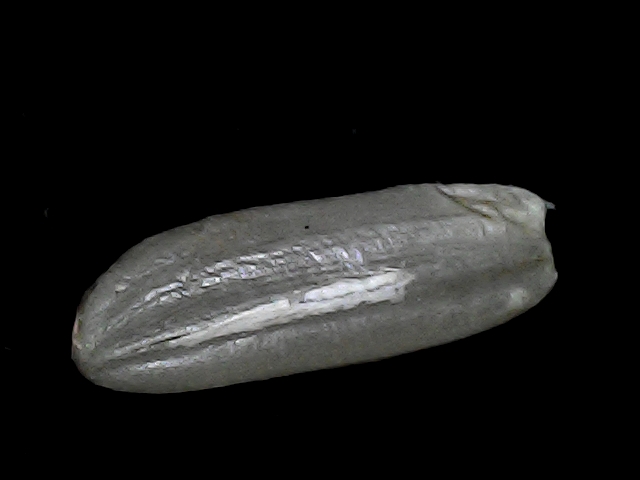
Rice variety: BD49